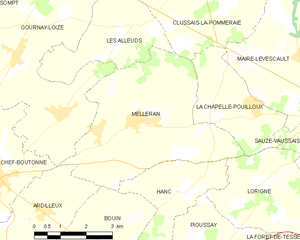
Carte des communes françaises Melleran